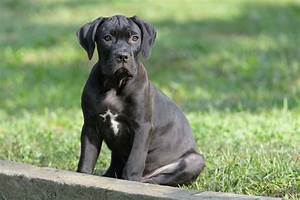
Label: dog